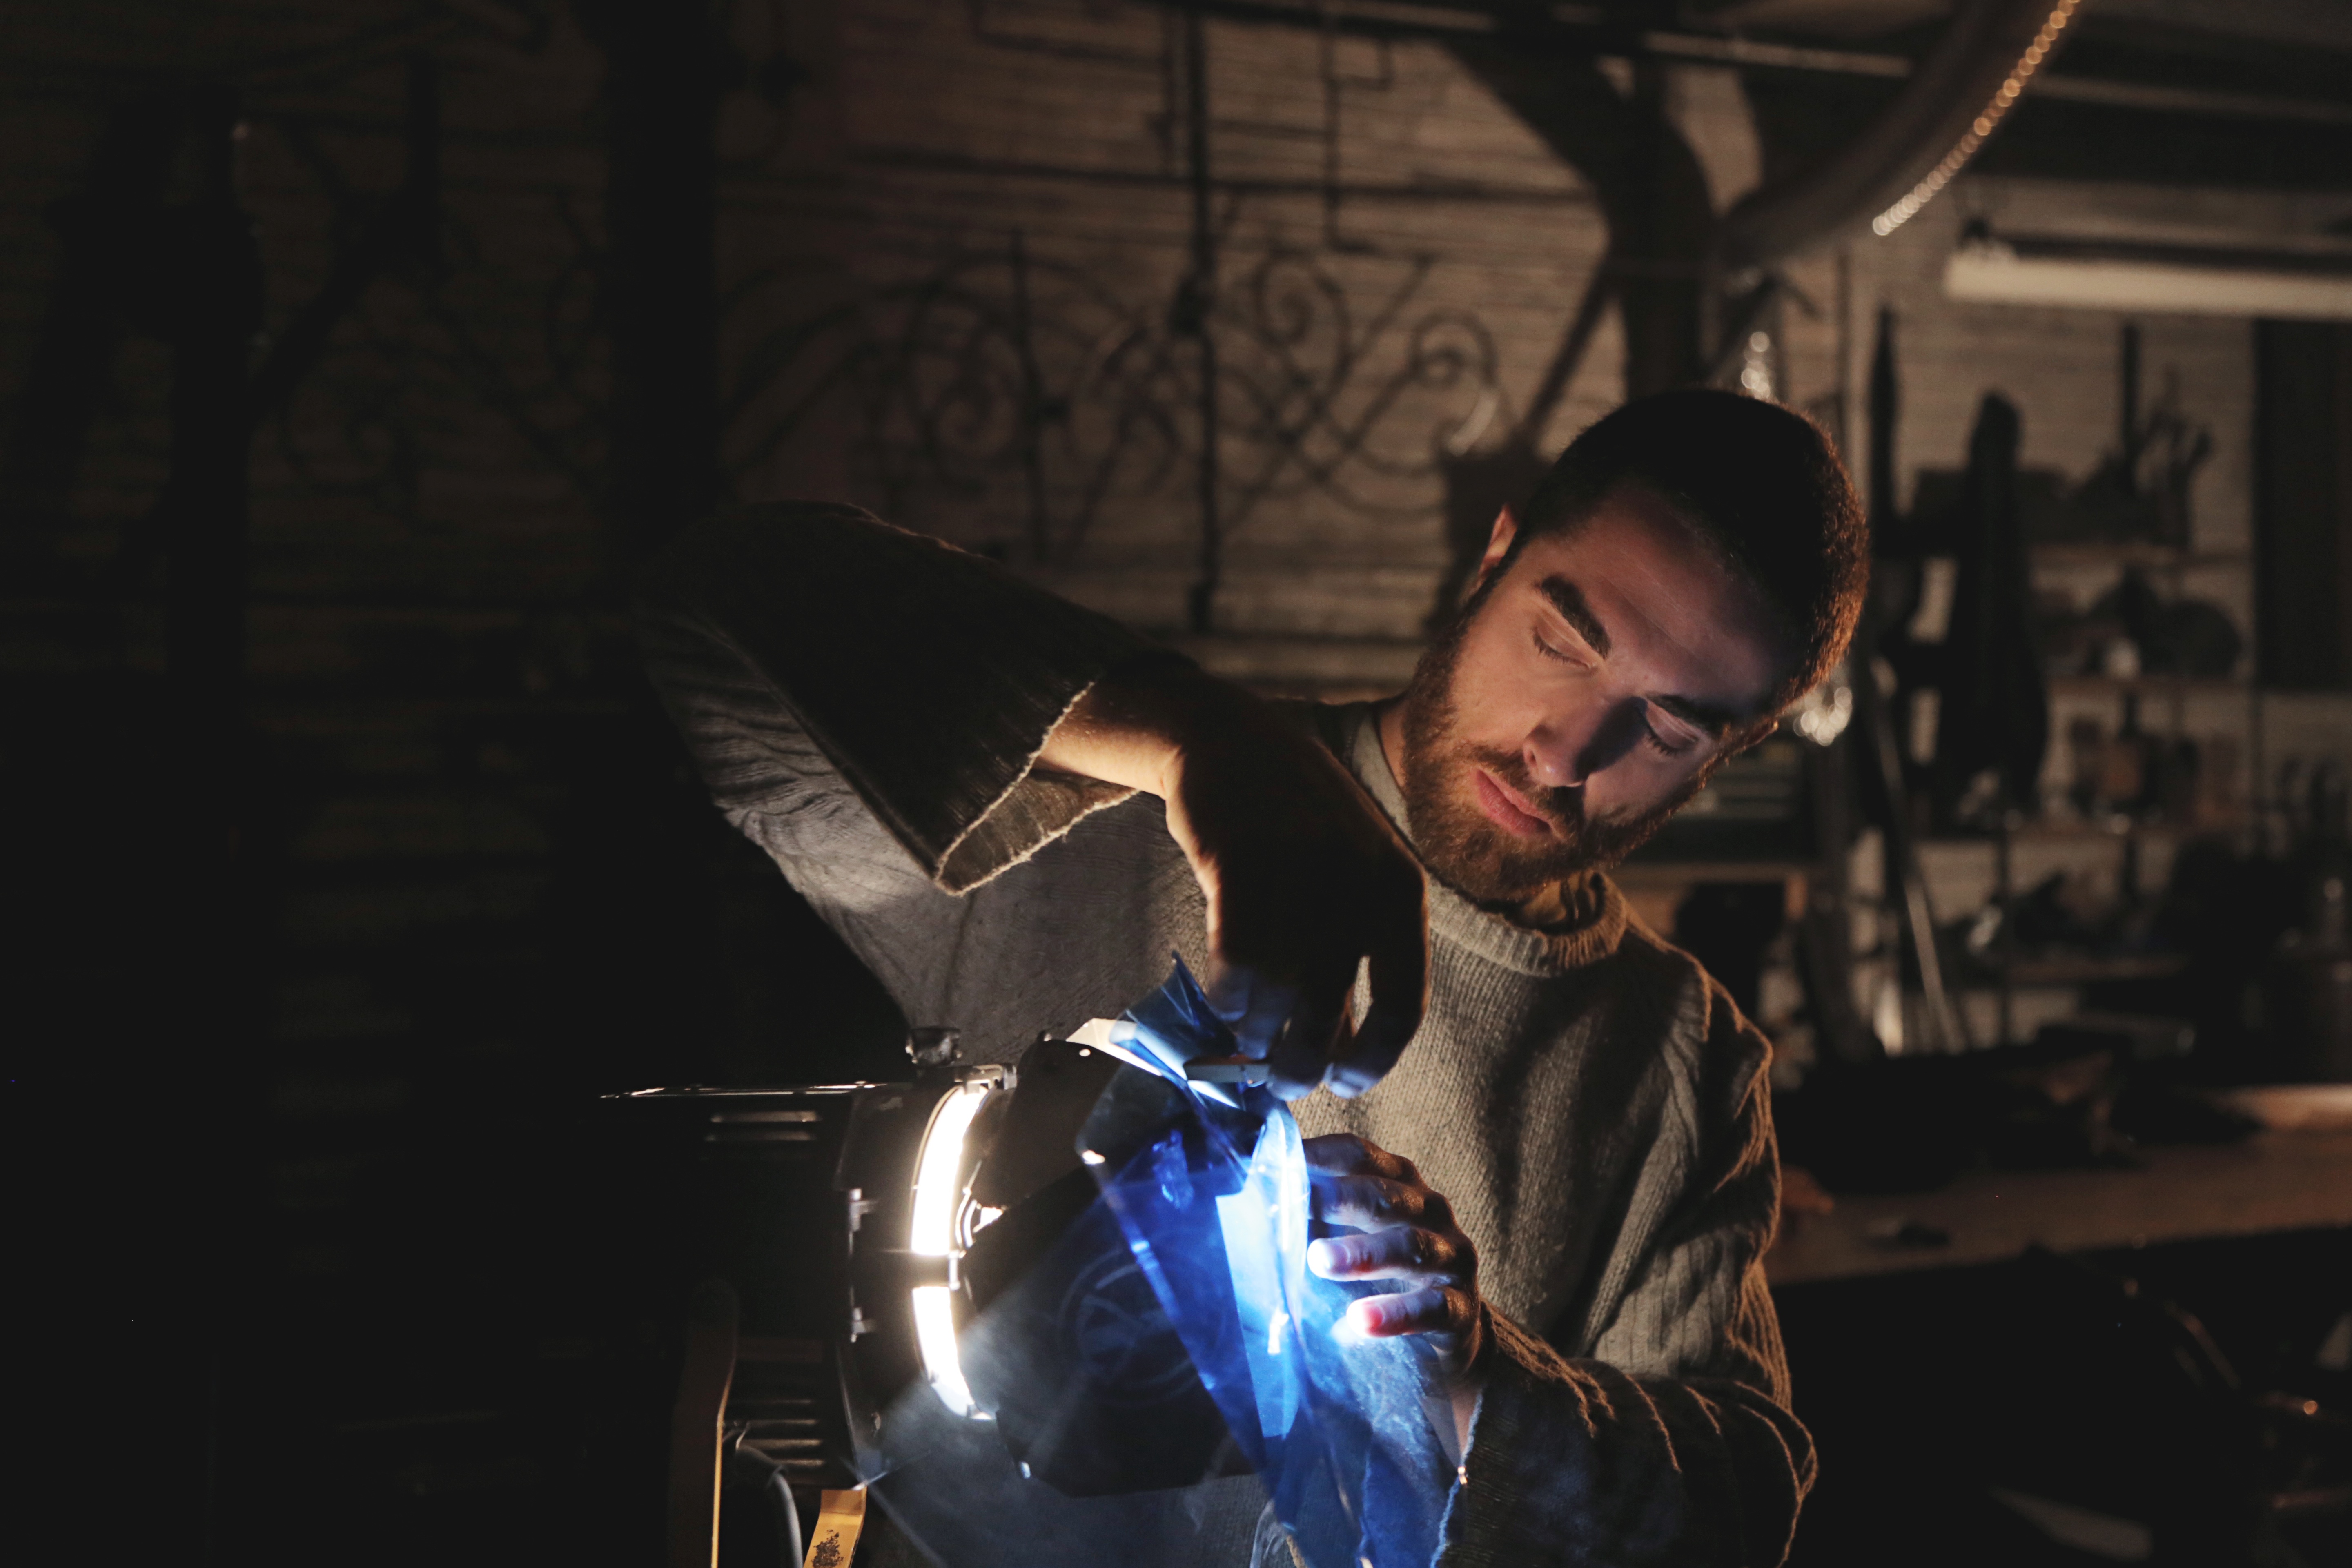
darkness